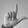
ASL letter: L